Type A submarine

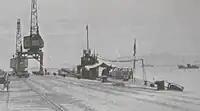
"I-10" in 1942 in Penang

Project number S35Ja. Their design was based on the "Junsen III" ("I-7" class). Three boats were built in 1938-42 under the Maru 3 Programme (Boat # 35 - 36) and Maru 4 Programme (Boat # 138).